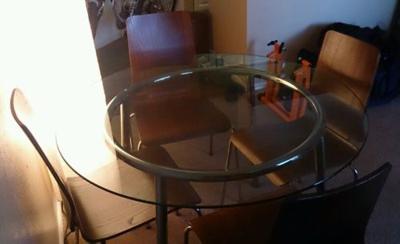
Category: table